Nose Station

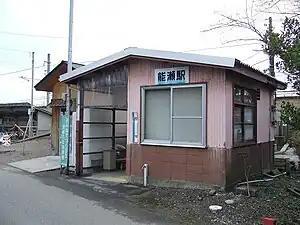
Nose Station in June 2009

is a railway station on the Nanao Line in the town of Tsubata, Kahoku District, Ishikawa Prefecture, Japan, operated by the West Japan Railway Company (JR West).